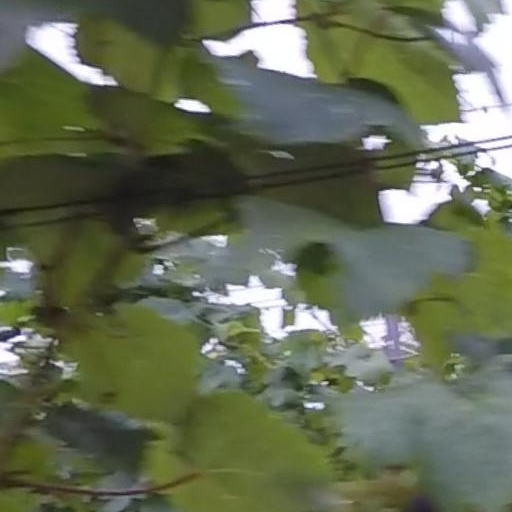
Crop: grape